Wythall miniature railway

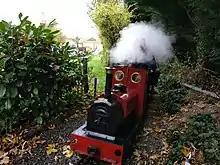

The track runs round the gardens of the transport museum and includes locomotive sheds, a station, a tunnel and a viaduct. The steepest climb on the line stretches from the viaduct to the tunnel with a 1 in 110 climb. The trip consists of two loops passing the station twice via a loop line.